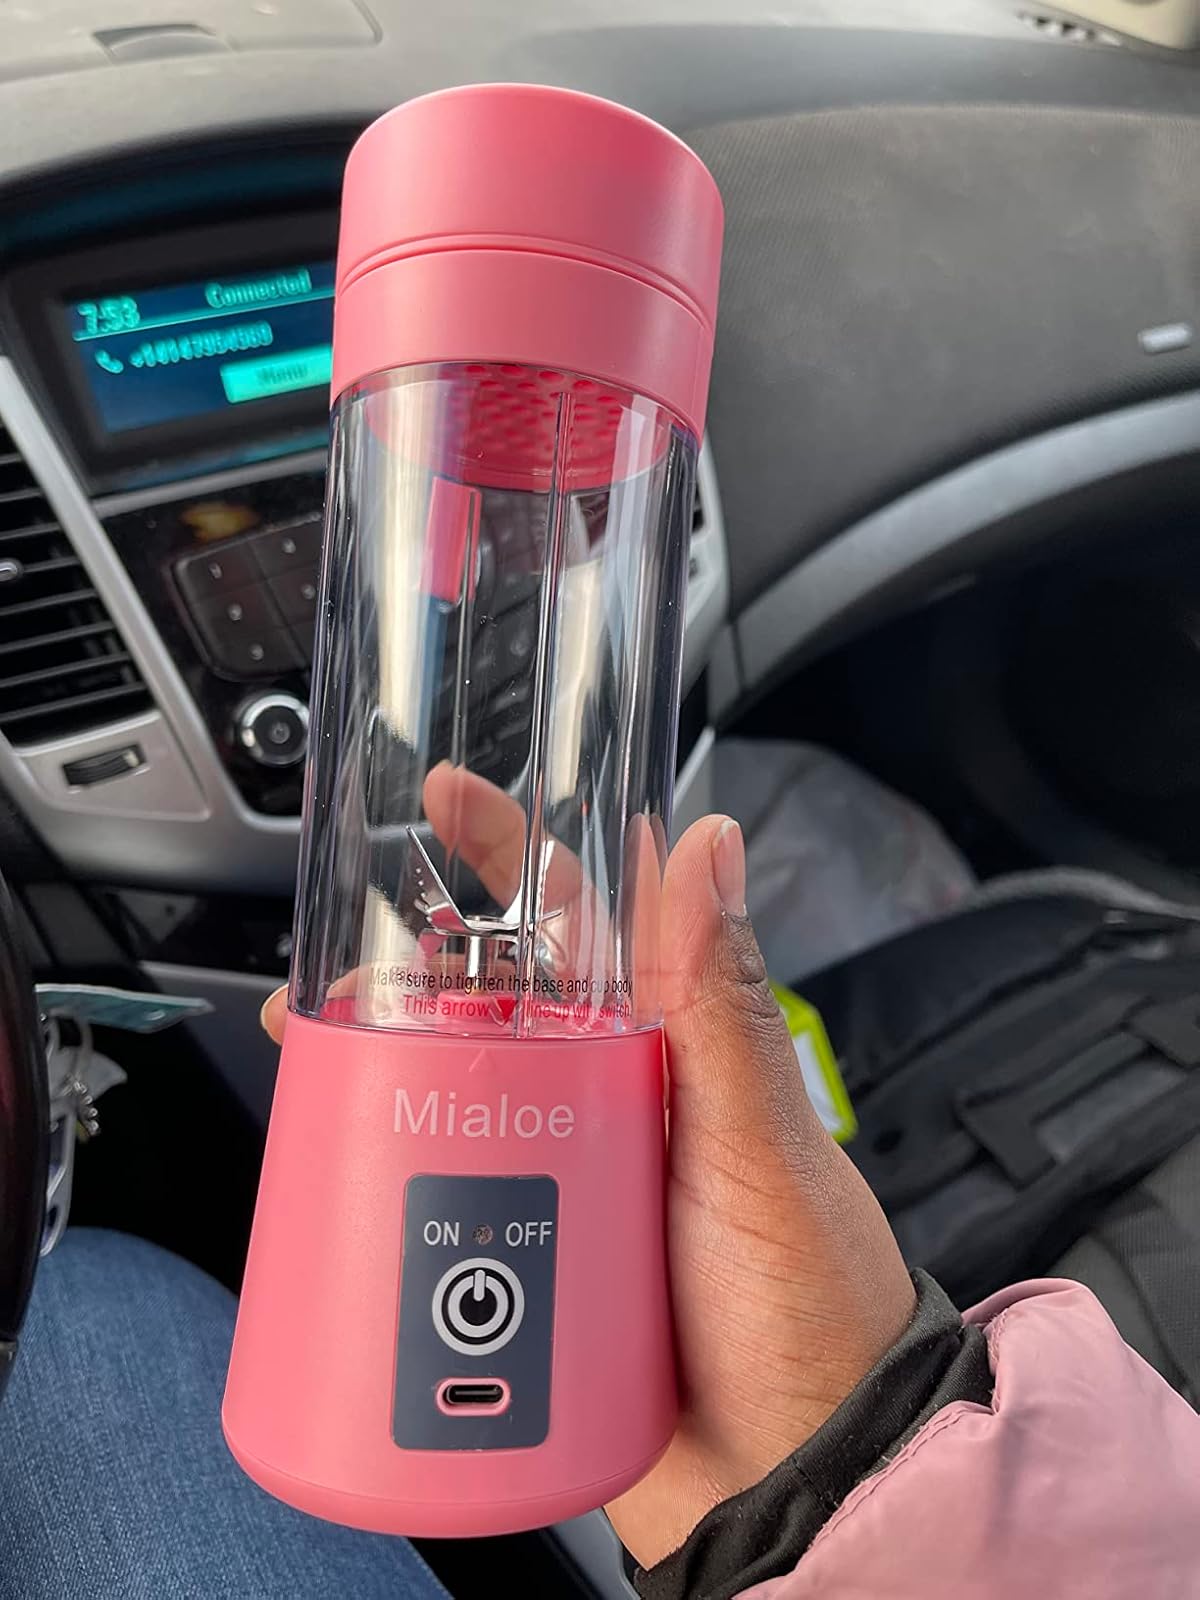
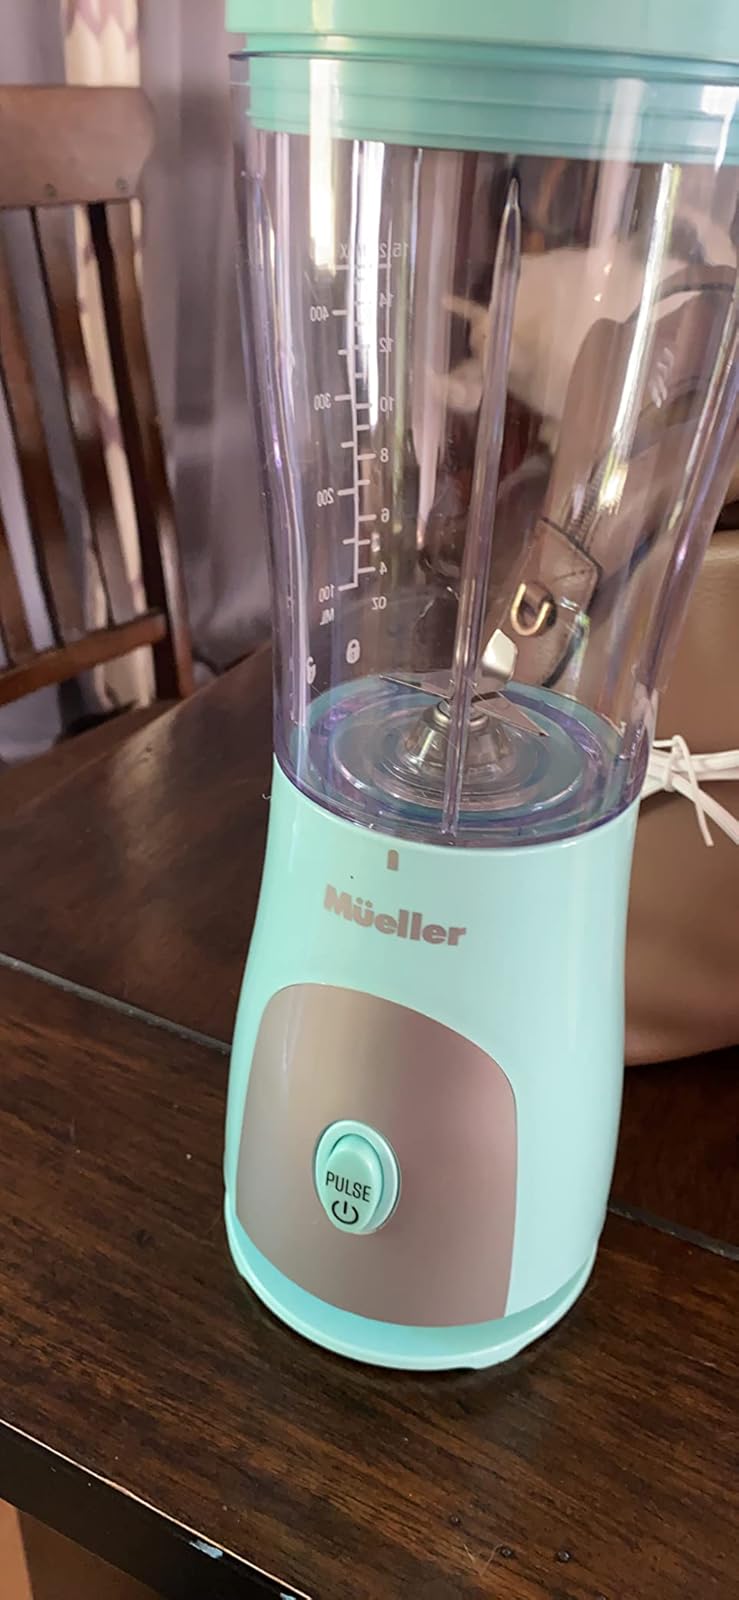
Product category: items_blender
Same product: no